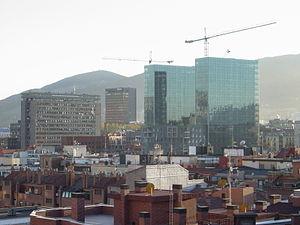
La communauté autonome du Pays basque, parfois appelée communauté autonome basque ou Pays basque est l'une des 17 communautés autonomes de l'Espagne, une des trois autonomies historiques reconnues par le gouvernement espagnol en 1979 avec la Catalogne et la Galice, et composée de trois provinces historiques basques : l'Alava, la Biscaye et le Guipuscoa. En Espagne sa dénomination est Euskadi ou País Vasco.
Le Pays basque ou Euskal Herria, soit le pays de la langue basque, est un territoire de traditions, de cultures et d'histoire basque, terre traditionnelle du peuple autochtone des Basques dont la langue basque est parlée par 28,4 % de la population et comprise par 44,8 %. Appelé au Moyen Âge Vasconie et très probablement Cantabrie à l’époque romaine, il s'étend de l'Èbre à l'Adour, sur deux pays, l'Espagne principalement et la France, à cheval sur l'extrémité occidentale de la chaîne des Pyrénées, et est baigné par le golfe de Gascogne.